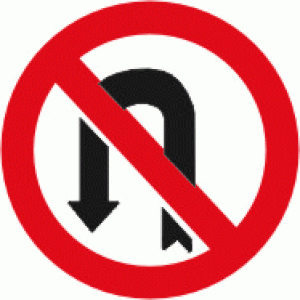
Diagramme de la signalisation routière luxembourgeoise